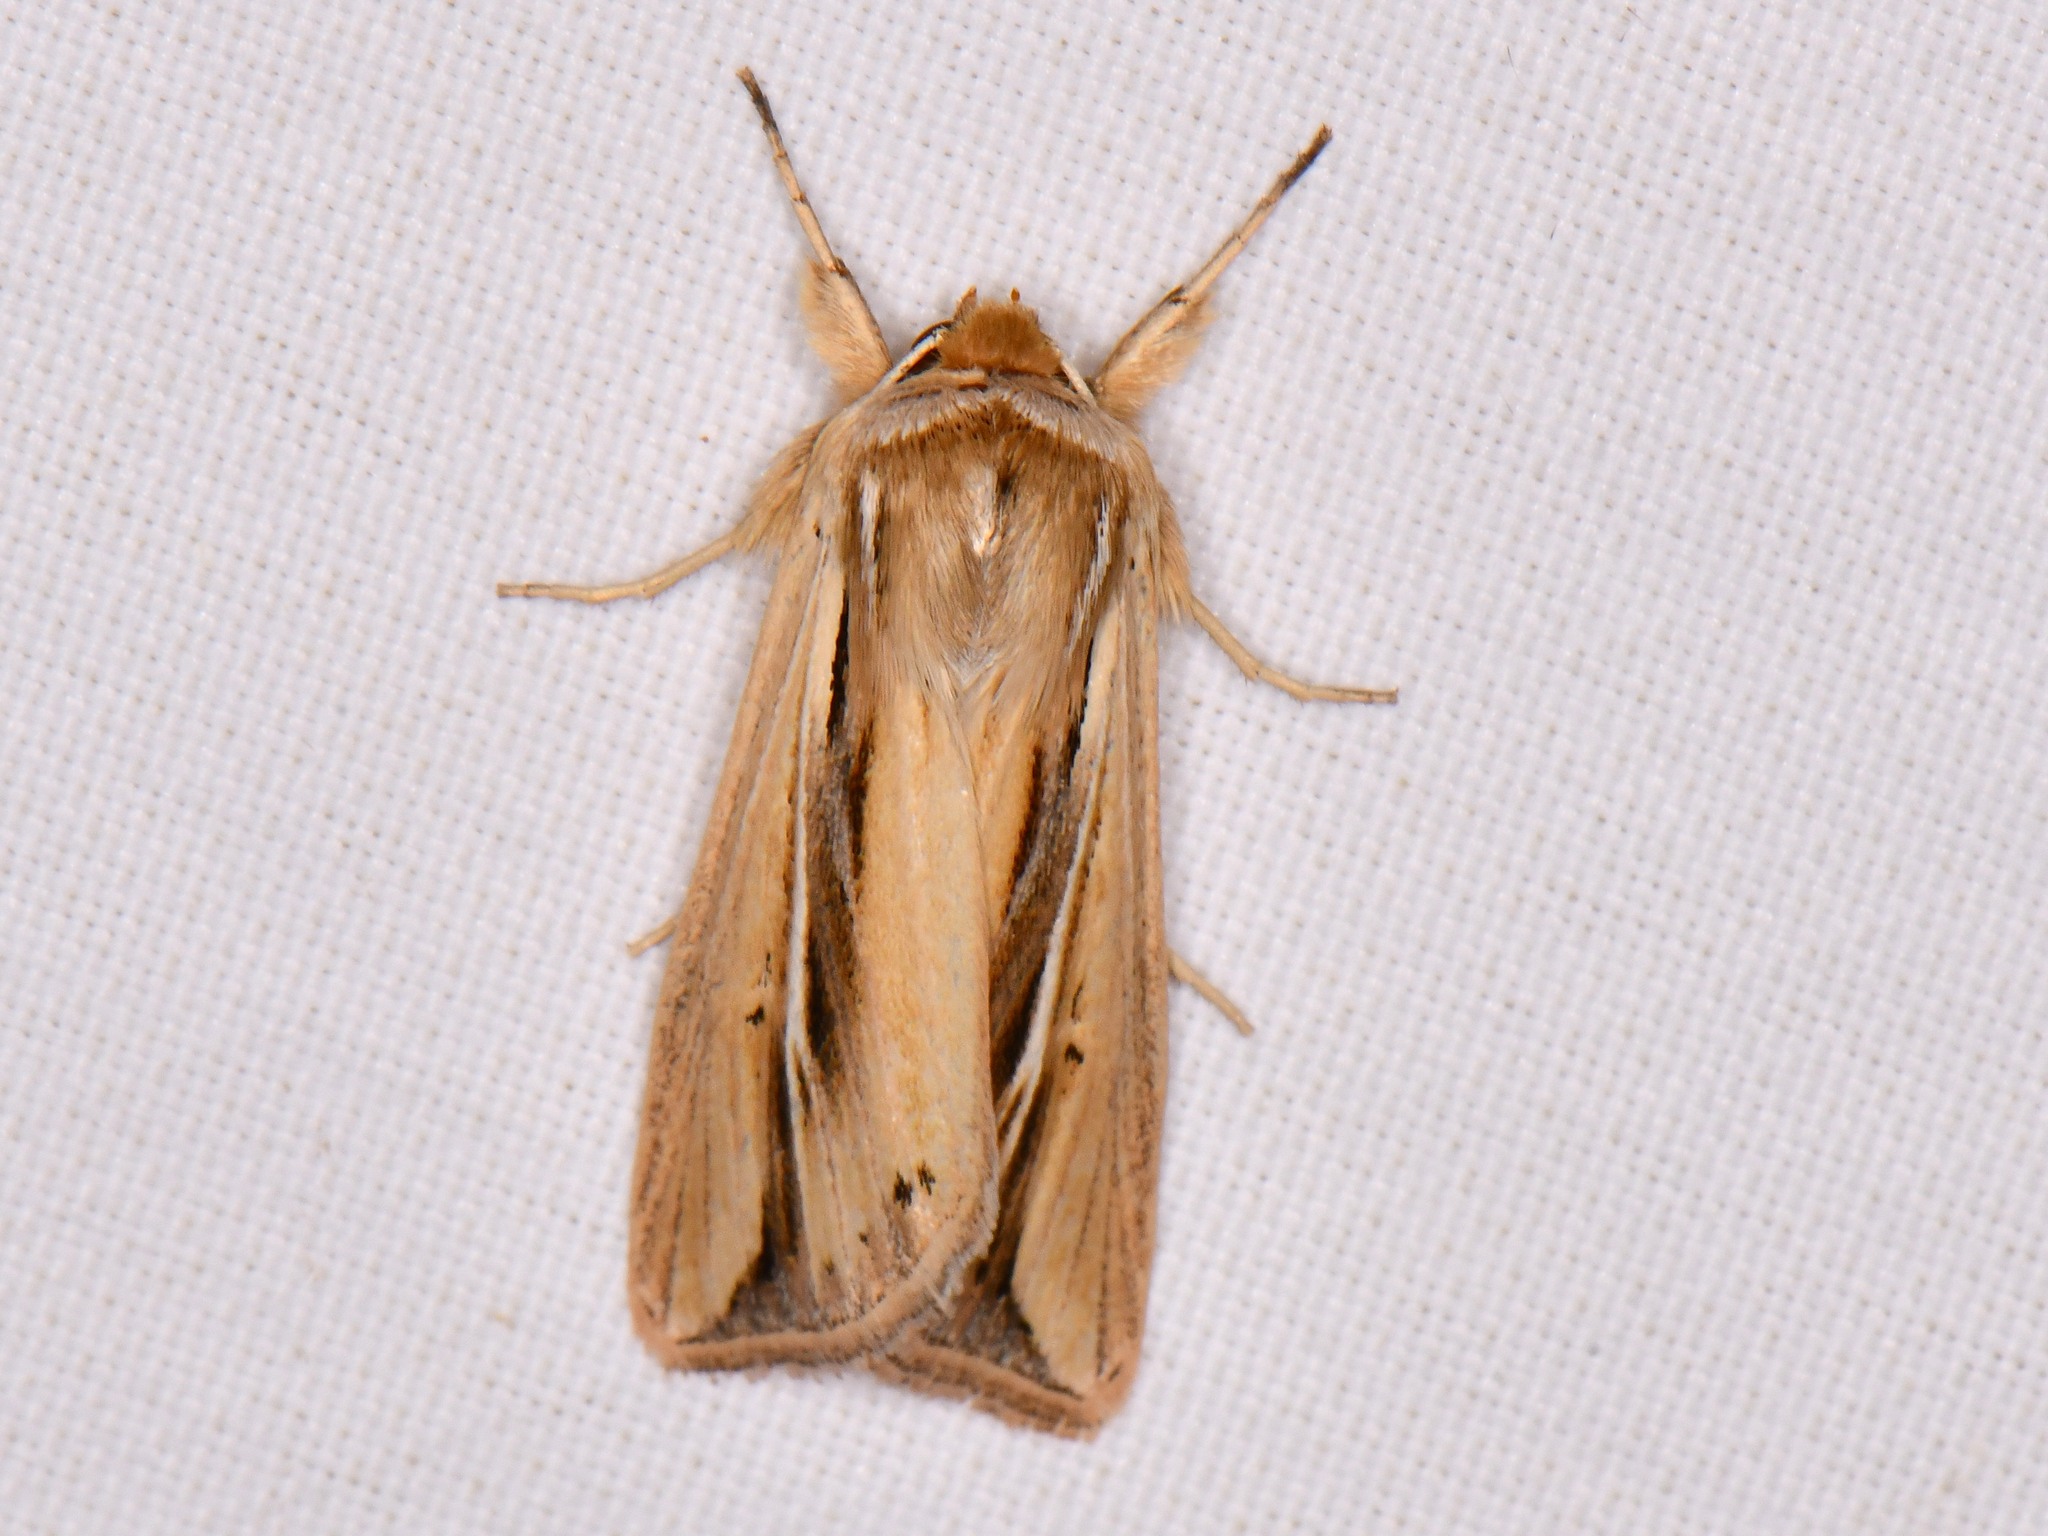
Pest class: wheathead_armyworm_Dargida_diffusa